344th Air Refueling Squadron

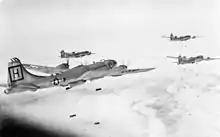
98th Group B-29s attacking a target in Korea

In the summer of 1950, when the Korean War began, the 19th Bombardment Wing was the only medium bomber unit available for combat in the Pacific. In August, SAC dispatched the squadron and other elements of the 98th Bombardment Group to Yokota Air Base, Japan to augment FEAF Bomber Command, Provisional. The group flew its first combat mission on 7 August against marshalling yards near Pyongyang, capital of North Korea. The squadron's missions focused on interdiction of enemy lines of communications, attacking rail lines, bridges and roads. The squadron also flew missions that supported United Nations ground forces.